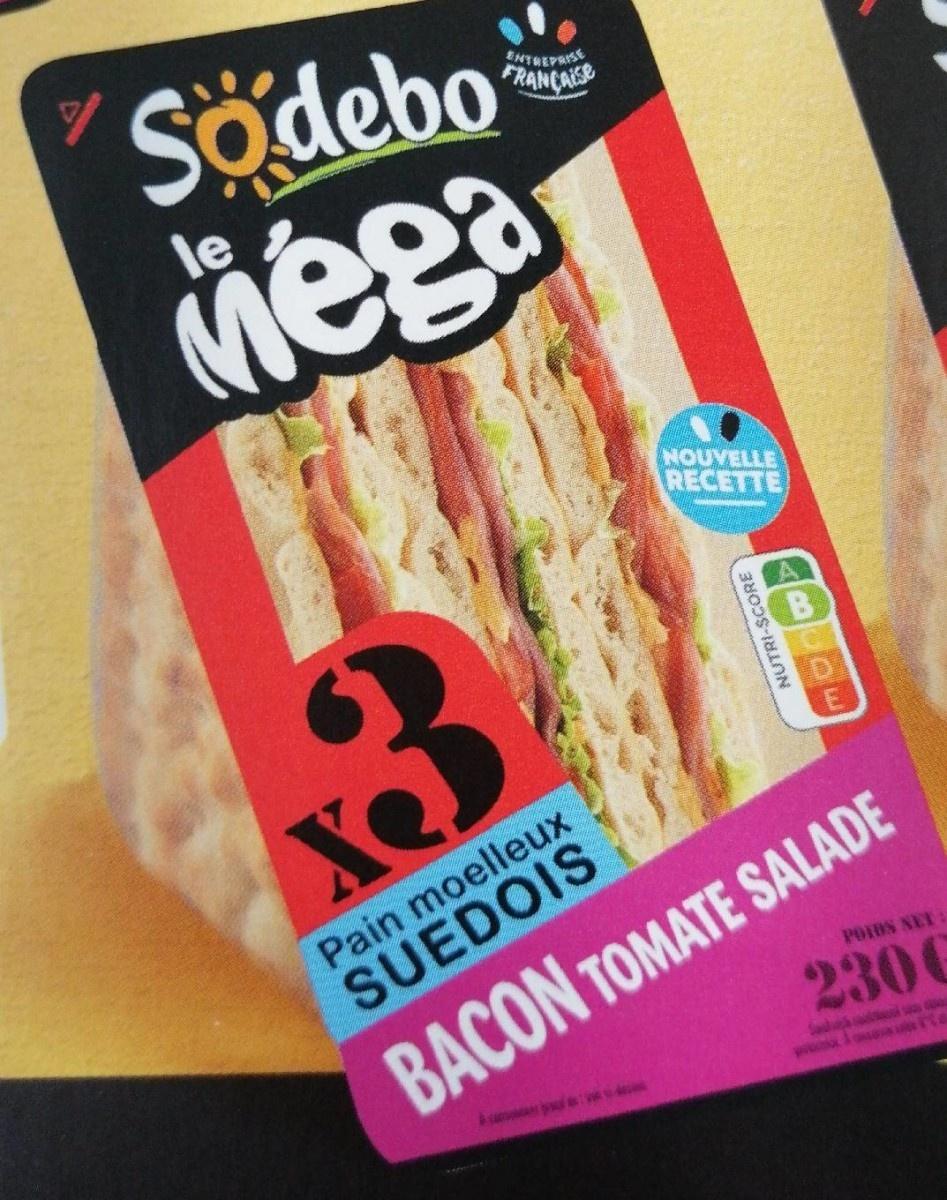
Nutri-Score label: nutriscore-b